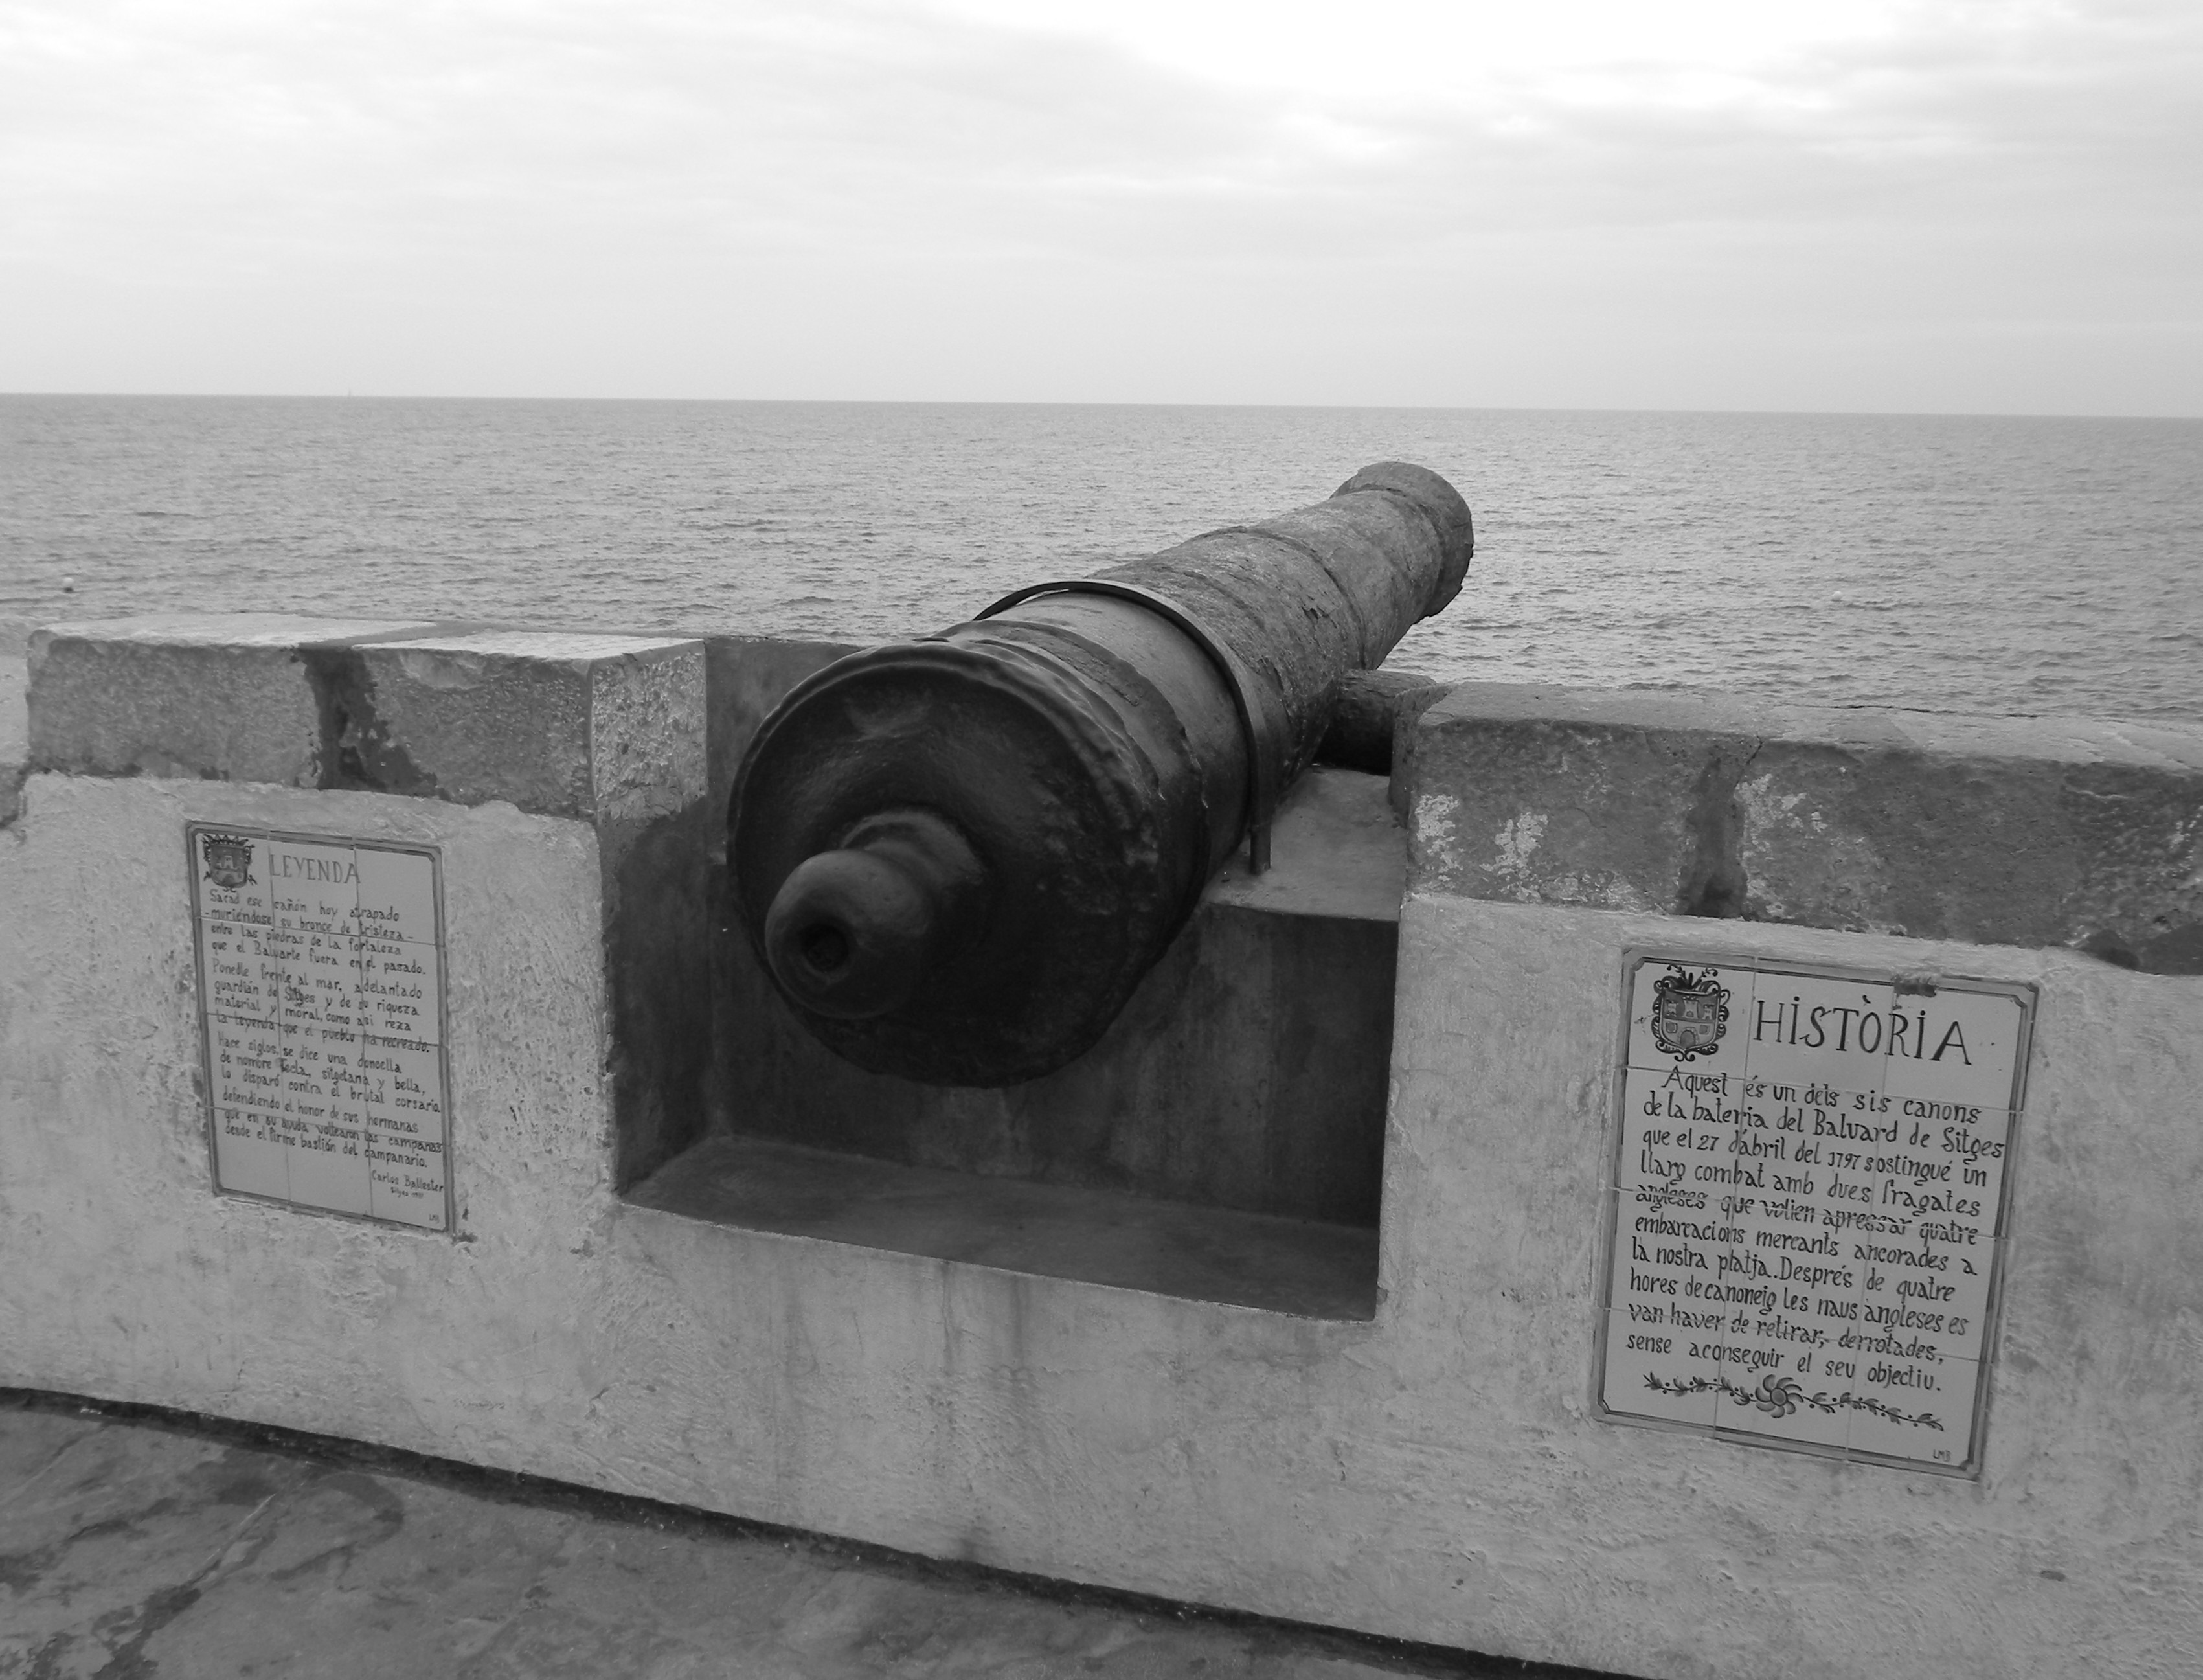
rock, black and white, architecture, white, photography, europe, ancient, historic, black, monochrome, sculpture, spain, photograph, cannon, shape, sitges, monochrome photography